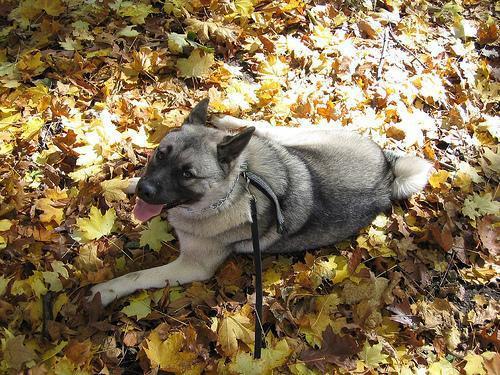
Norwegian_elkhound